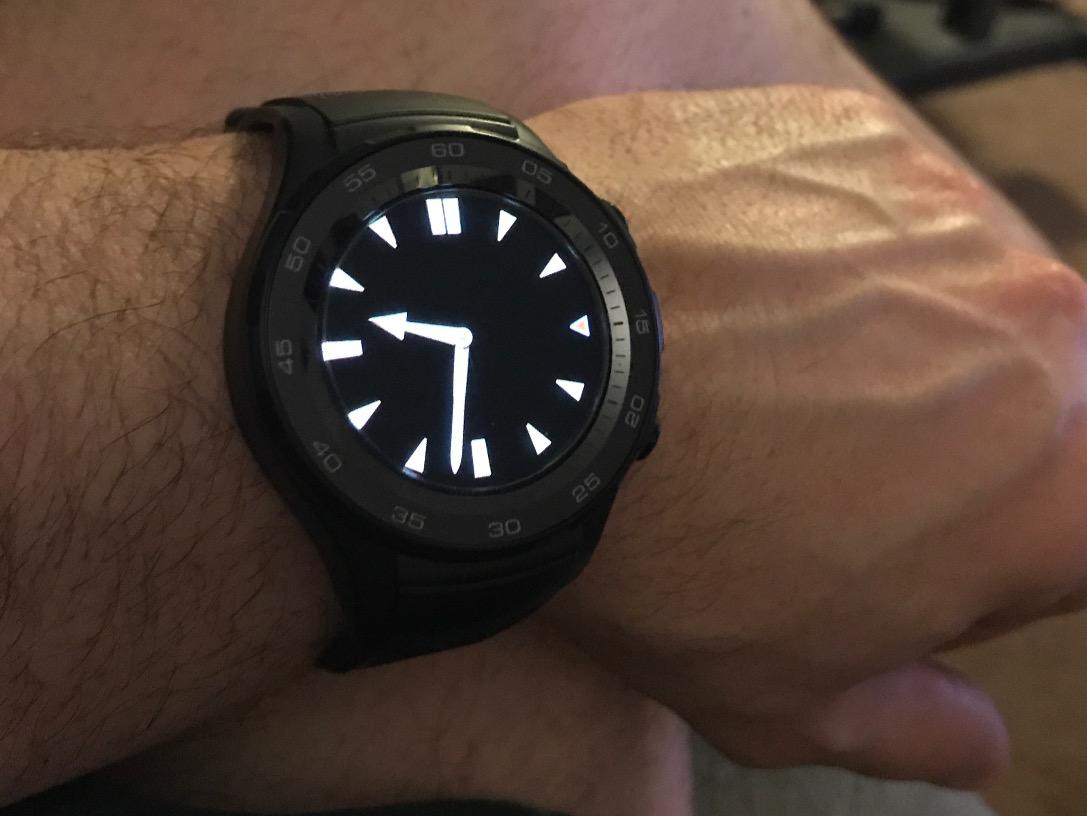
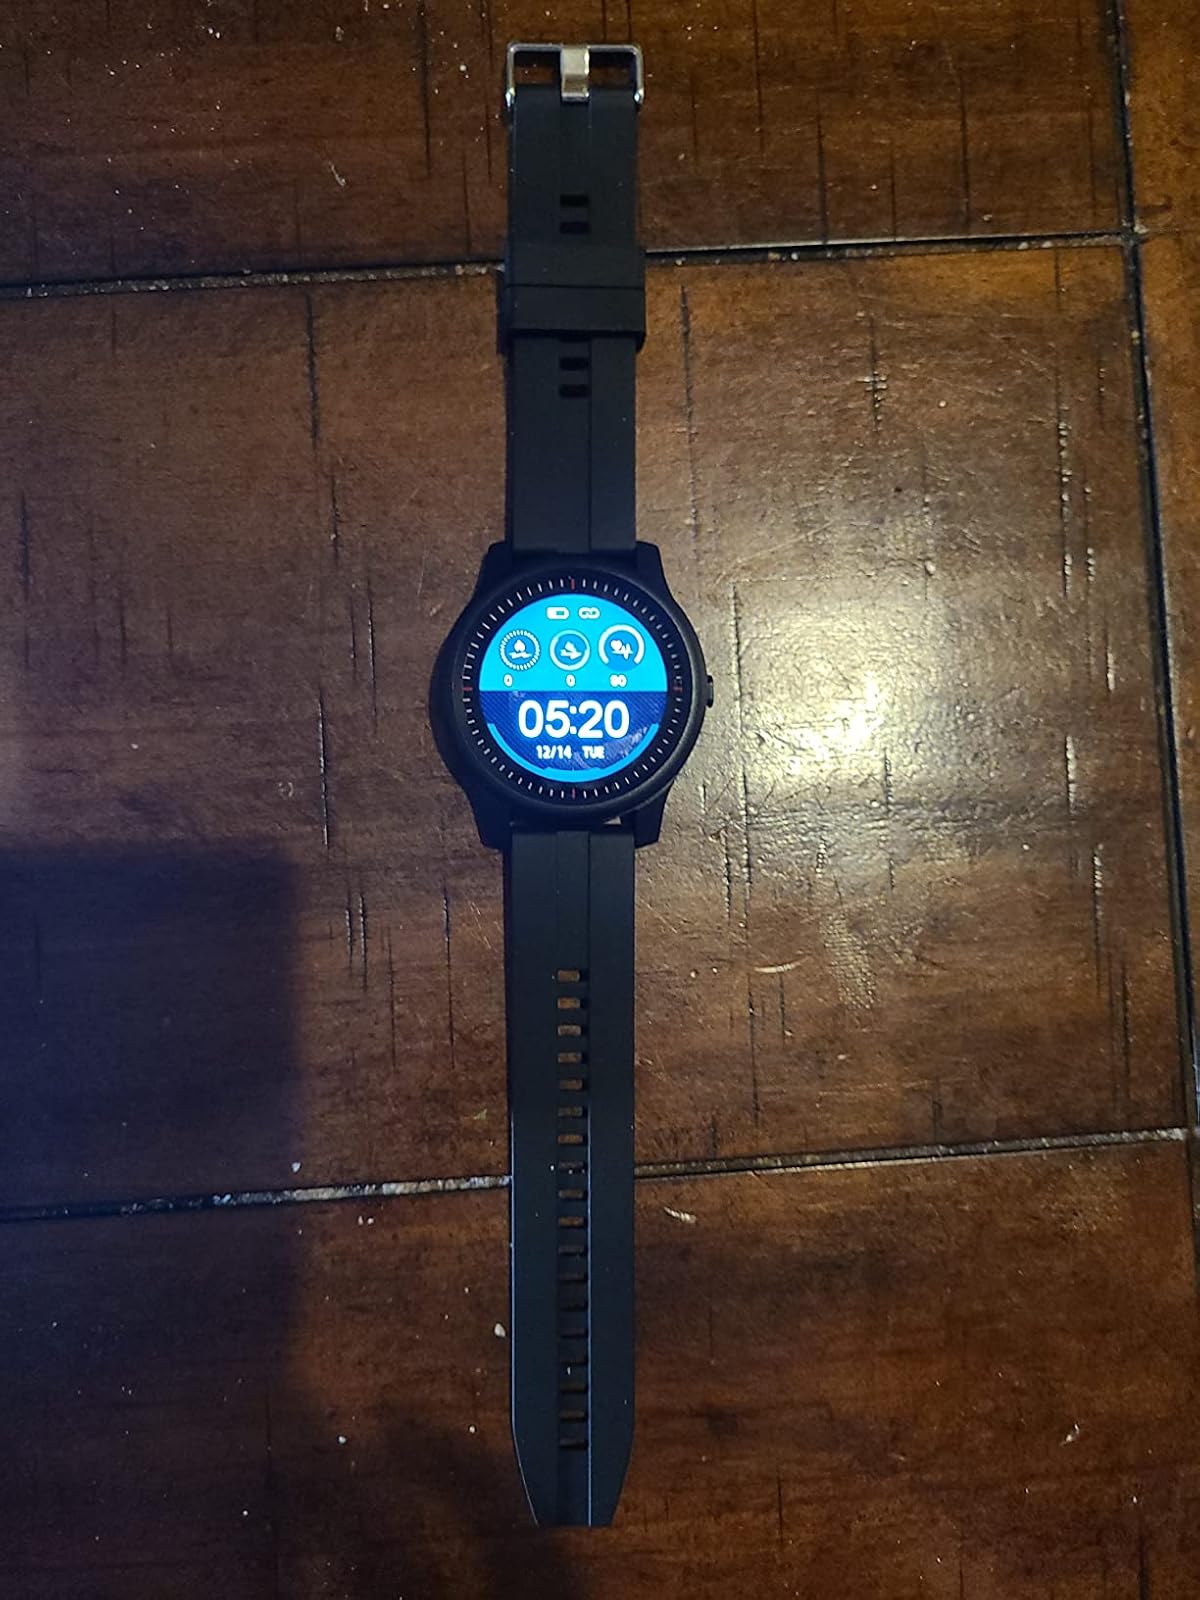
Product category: smartwatch
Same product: no